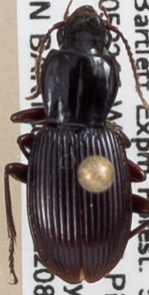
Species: Pterostichus tristis
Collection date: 2022-08-31
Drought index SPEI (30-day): -0.572
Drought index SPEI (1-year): -0.966
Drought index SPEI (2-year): -1.382